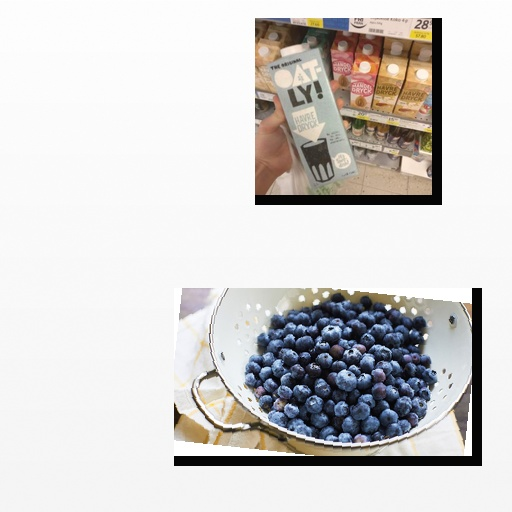
Food items: oat_milk, blueberry